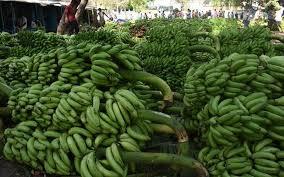
Sokoni panapouza mazao ya shambani, mazao yanaonekana katika sehemu hii ni ndizi. Ndizi hizi nyingi zenye afya na zimepangwa katika sehemu moja hadi nyingine. Upande mwingine kunaonekana watu ambao labda wamekuja kuzinunua ndizi hizo.